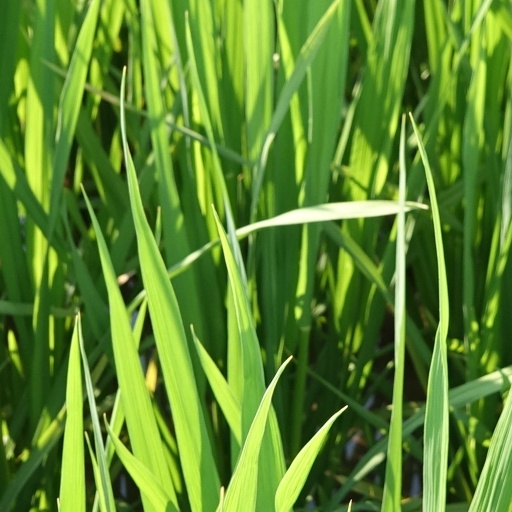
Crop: rice